Isaiah Rashad

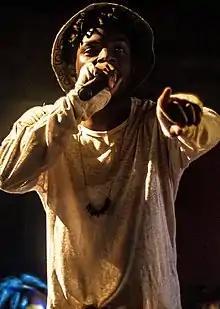
Rashad in 2014

Then on September 20, 2013, Top Dawg Entertainment made the signing official with Top Dawg announcing it over Twitter. However, he revealed he had been signed to the label since March. Following the signing, Rashad moved to Los Angeles, California, and began living and recording at the TDE Red Room Studio. To celebrate the signing announcement, a music video for a new song titled "Shot You Down" was released. It was his first new song released in over a year. The video had been recently shot in his hometown of Chattanooga, Tennessee. On October 1, 2013, a video was released of Rashad signing his contract with TDE.